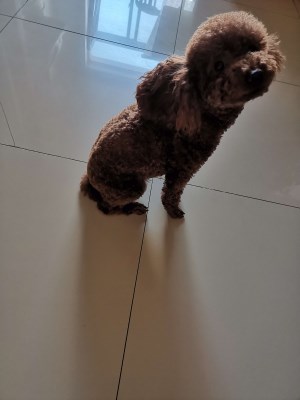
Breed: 7449-n000128-teddy